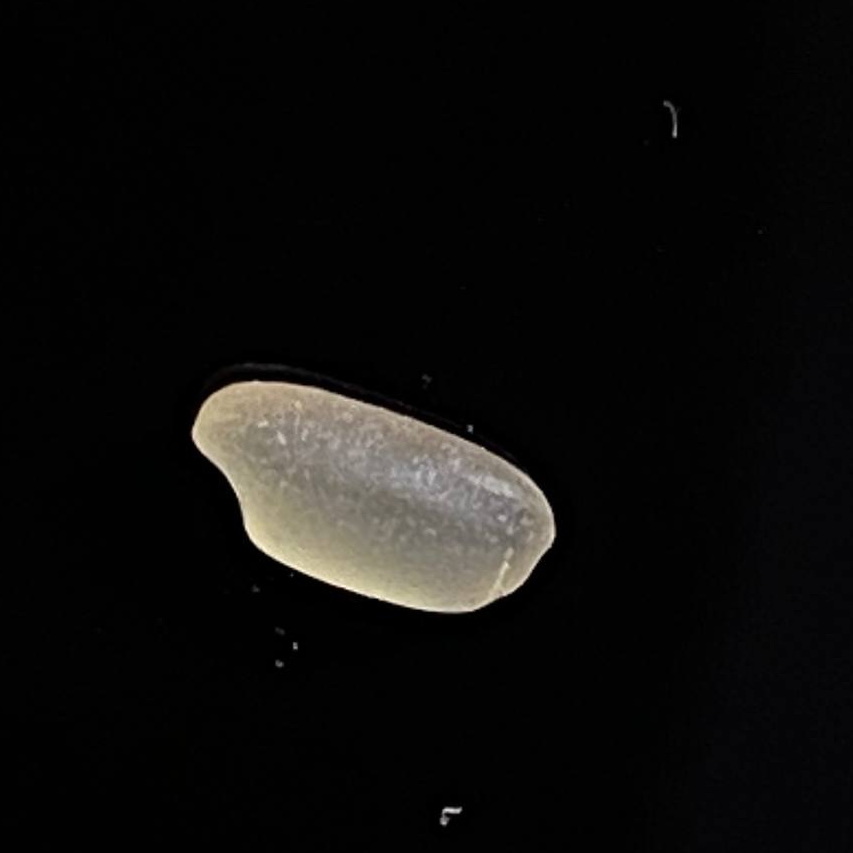
Rice variety: Gutisharna